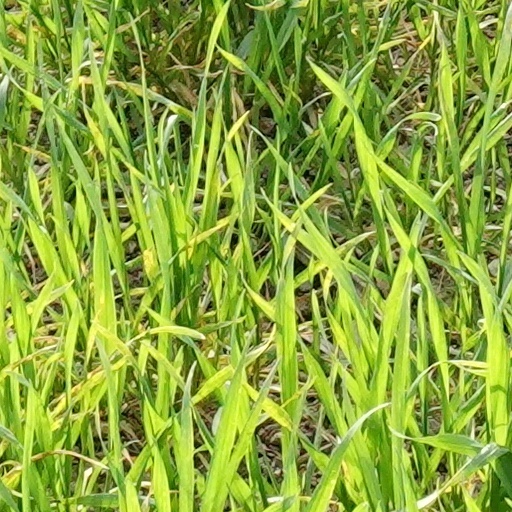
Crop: wheat